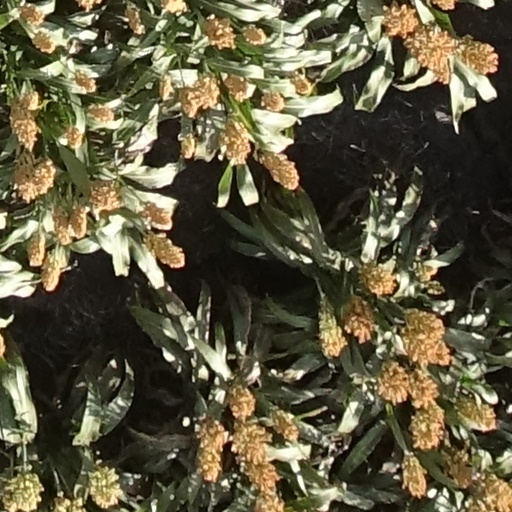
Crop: sorghum